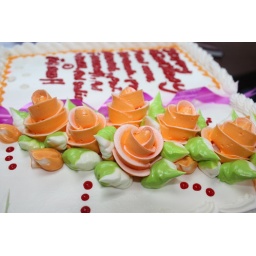
the cake was in the shape of a book decorated with roses on one side and the writing on the other.